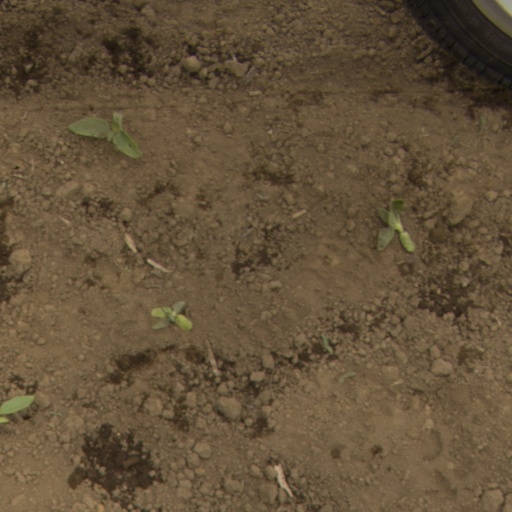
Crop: Jerusalem artichoke